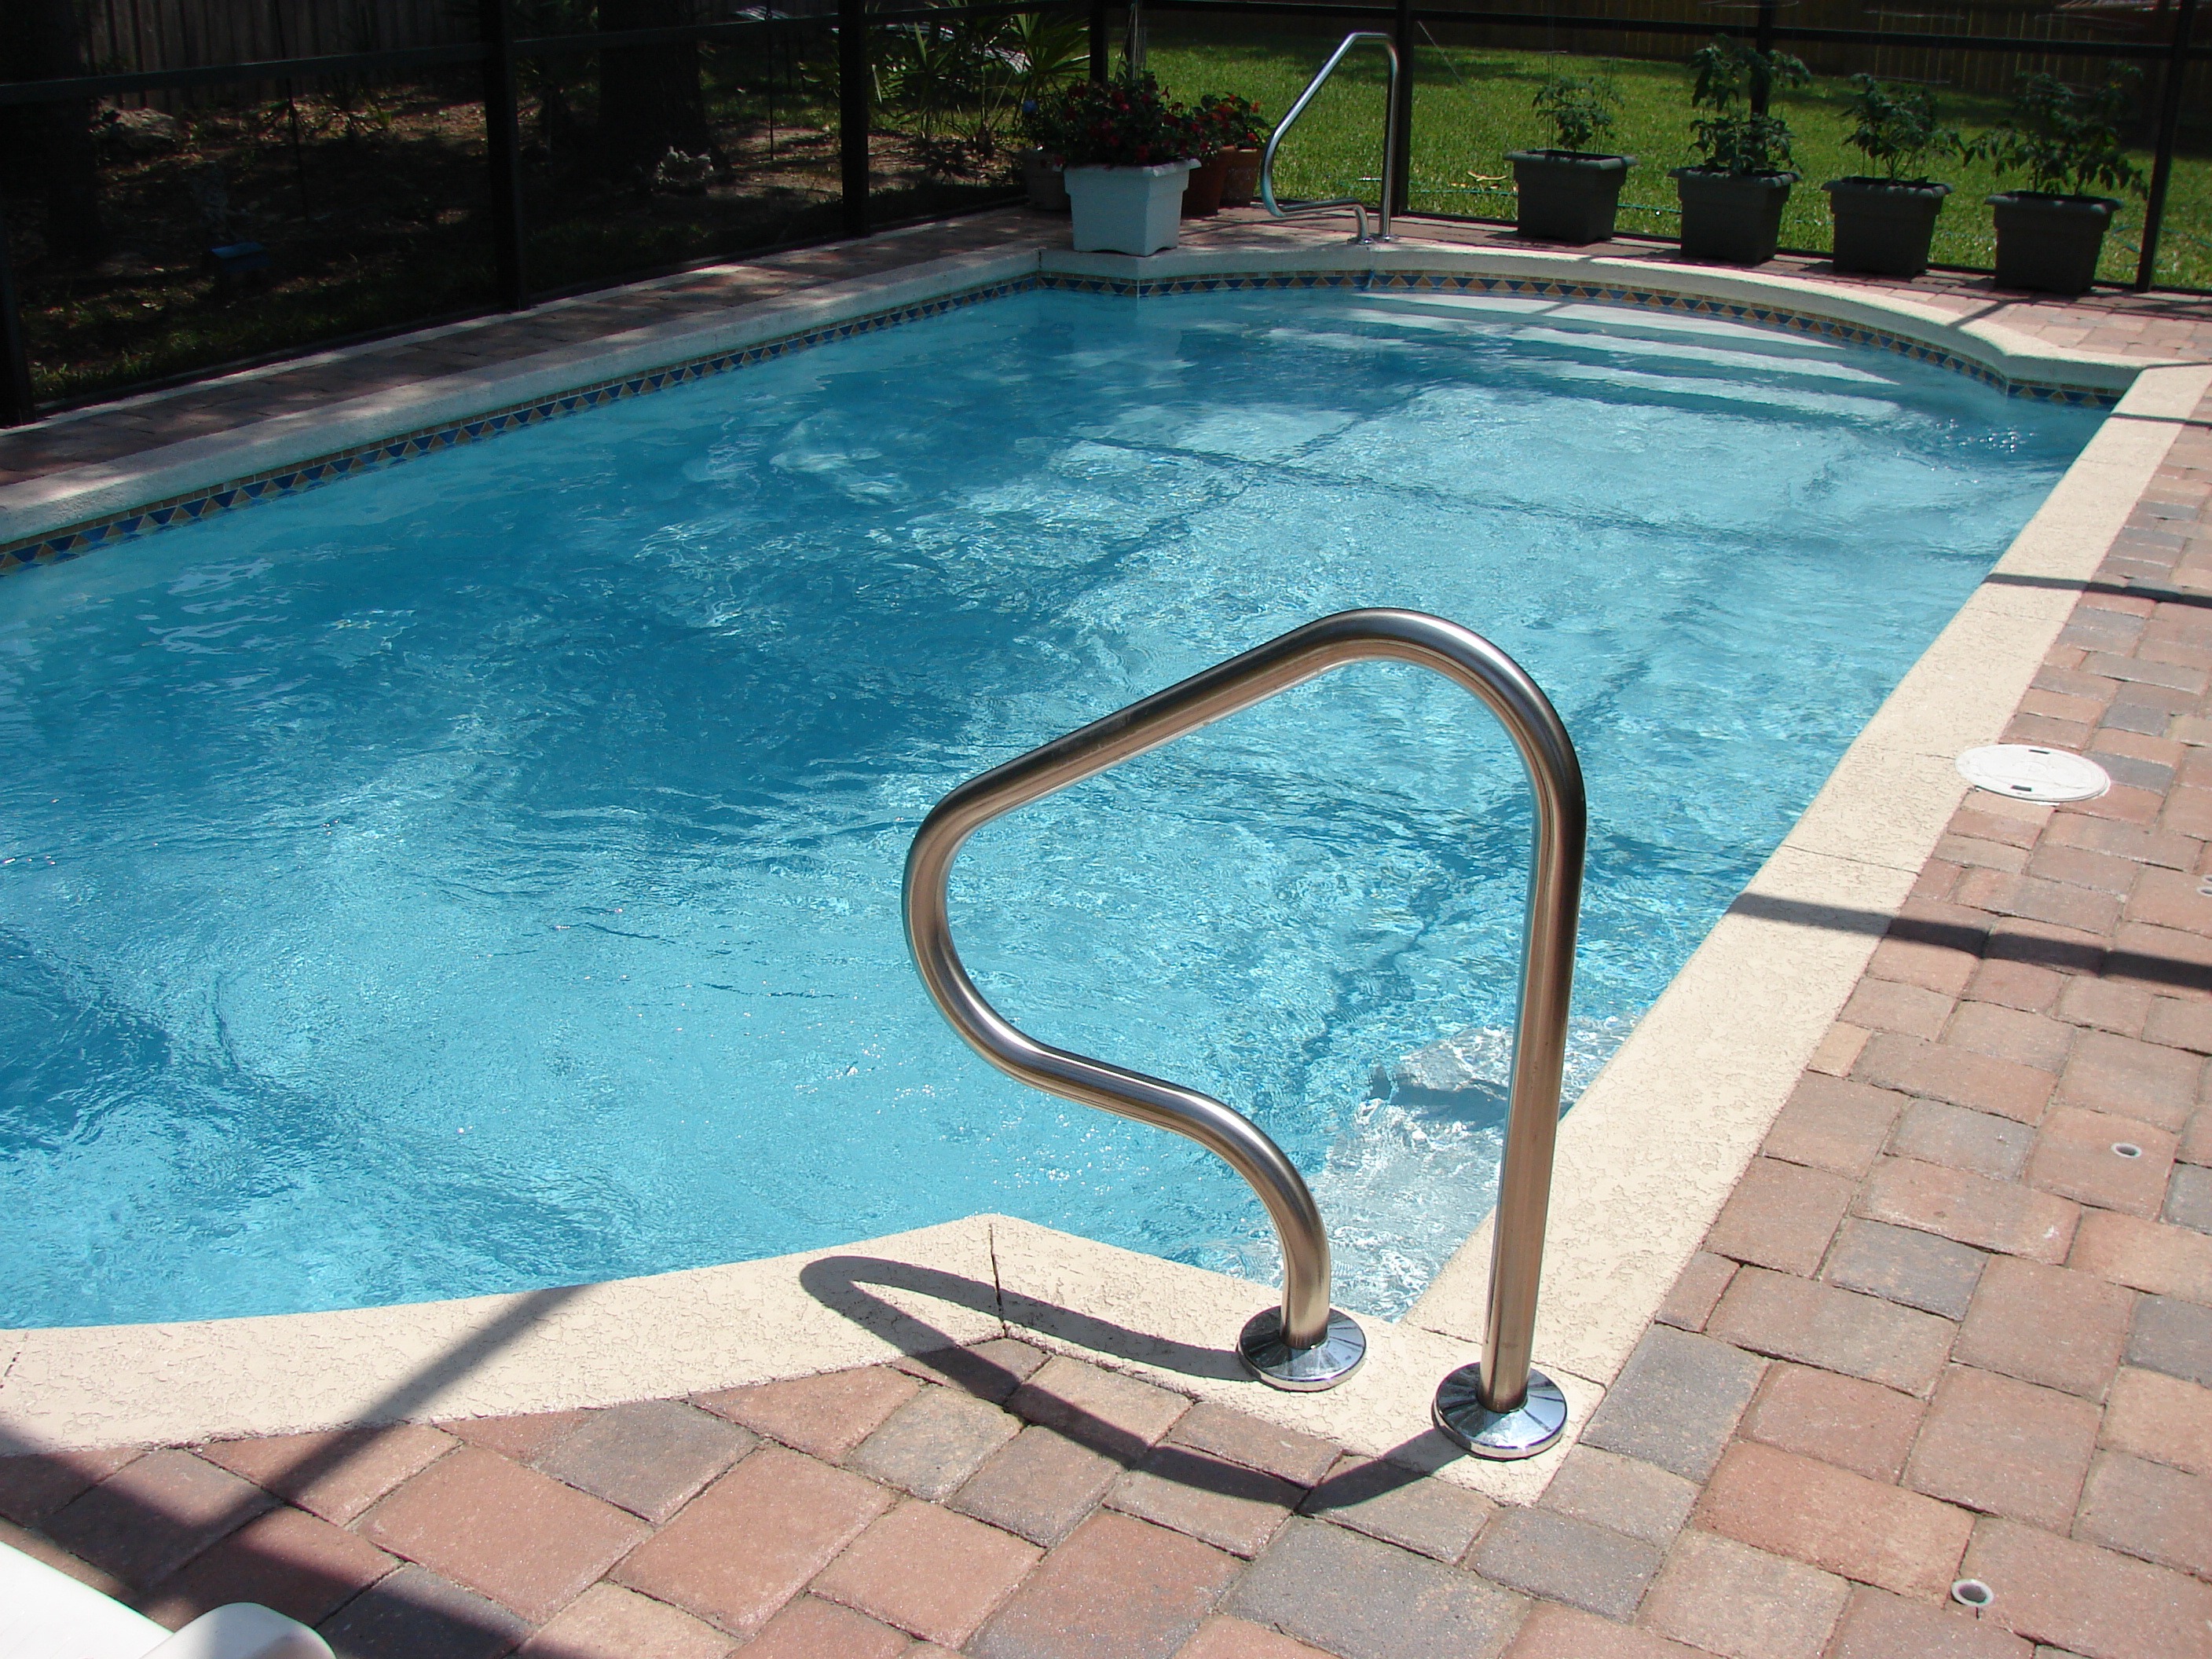
water, floor, wet, summer, recreation, pool, underground, swim, swimming pool, tropical, backyard, leisure, swimming, outdoors, relaxation, jacuzzi